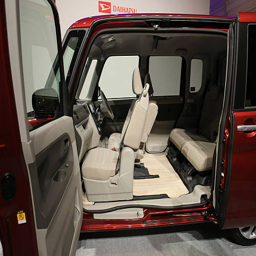
new is displayed at its unveiling .